List of Florida hurricanes

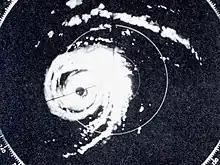
Radar image of Hurricane Donna making landfall

In the period between 1900 and 1949, 108 tropical cyclones affected the state, which collectively resulted in about $4.5 billion (2017 dollars) in damage. Additionally, tropical cyclones in Florida were directly responsible for about 3,500 fatalities during the period, most of which were from the 1928 Okeechobee hurricane, the state's deadliest. The 1947 season was the year with the most tropical cyclones affecting the state, with a total of six systems. The 1905, 1908, 1913, 1927, 1931, 1942, and 1943 seasons were the only years during the period in which a storm did not affect the state.